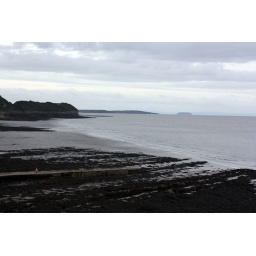
Tiny innocent girl in pink coat. Very large ominous black shoreline.